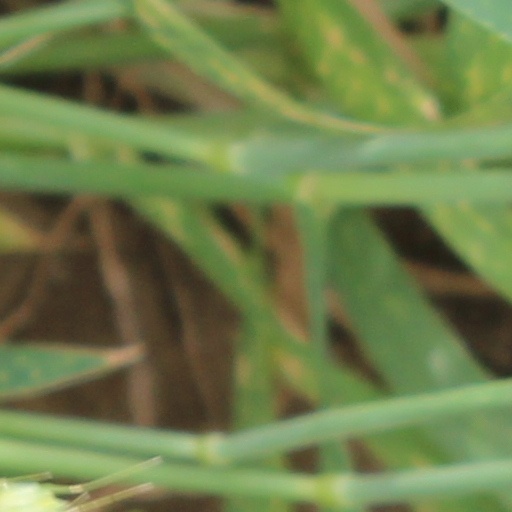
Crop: wheat